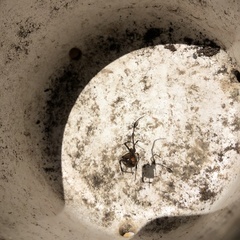
Species: Lactrodectus_hesperus